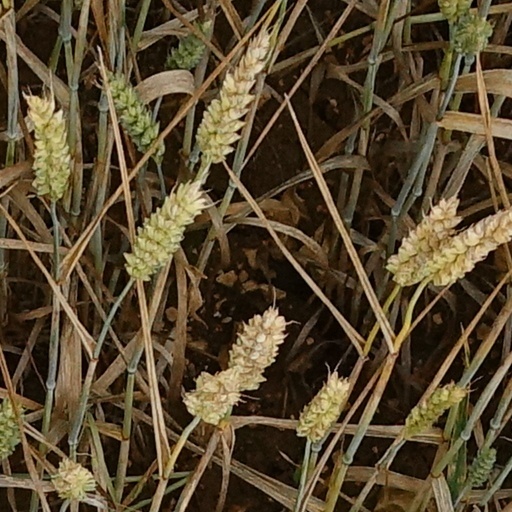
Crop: wheat